Listening Woman

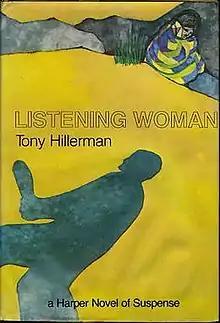
First edition

Listening Woman is a crime novel by American writer Tony Hillerman, the third in the Joe Leaphorn/Jim Chee Navajo Tribal Police series, first published in 1978. The novel features Joe Leaphorn.